Dhauvaa

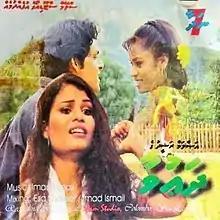
Official film poster

Dhauvaa is a 1998 Maldivian film directed by Arifa Ibrahim. Produced by Aslam Rasheed under Slam Studio, the film stars Reeko Moosa Manik, Niuma Mohamed and Waleedha Waleed in pivotal roles. The film was an unofficial remake of Deepak Sareen's Bollywood film "Aaina" (1993), starring Juhi Chawla, Jackie Shroff and Amrita Singh in lead roles.